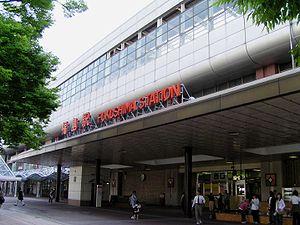
La gare de Fukushima est une gare ferroviaire de la ville de Fukushima au Japon. Elle est exploitée conjointement par les compagnies East Japan Railway Company, Abukuma Express et Fukushima Transportation.